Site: brandenburg
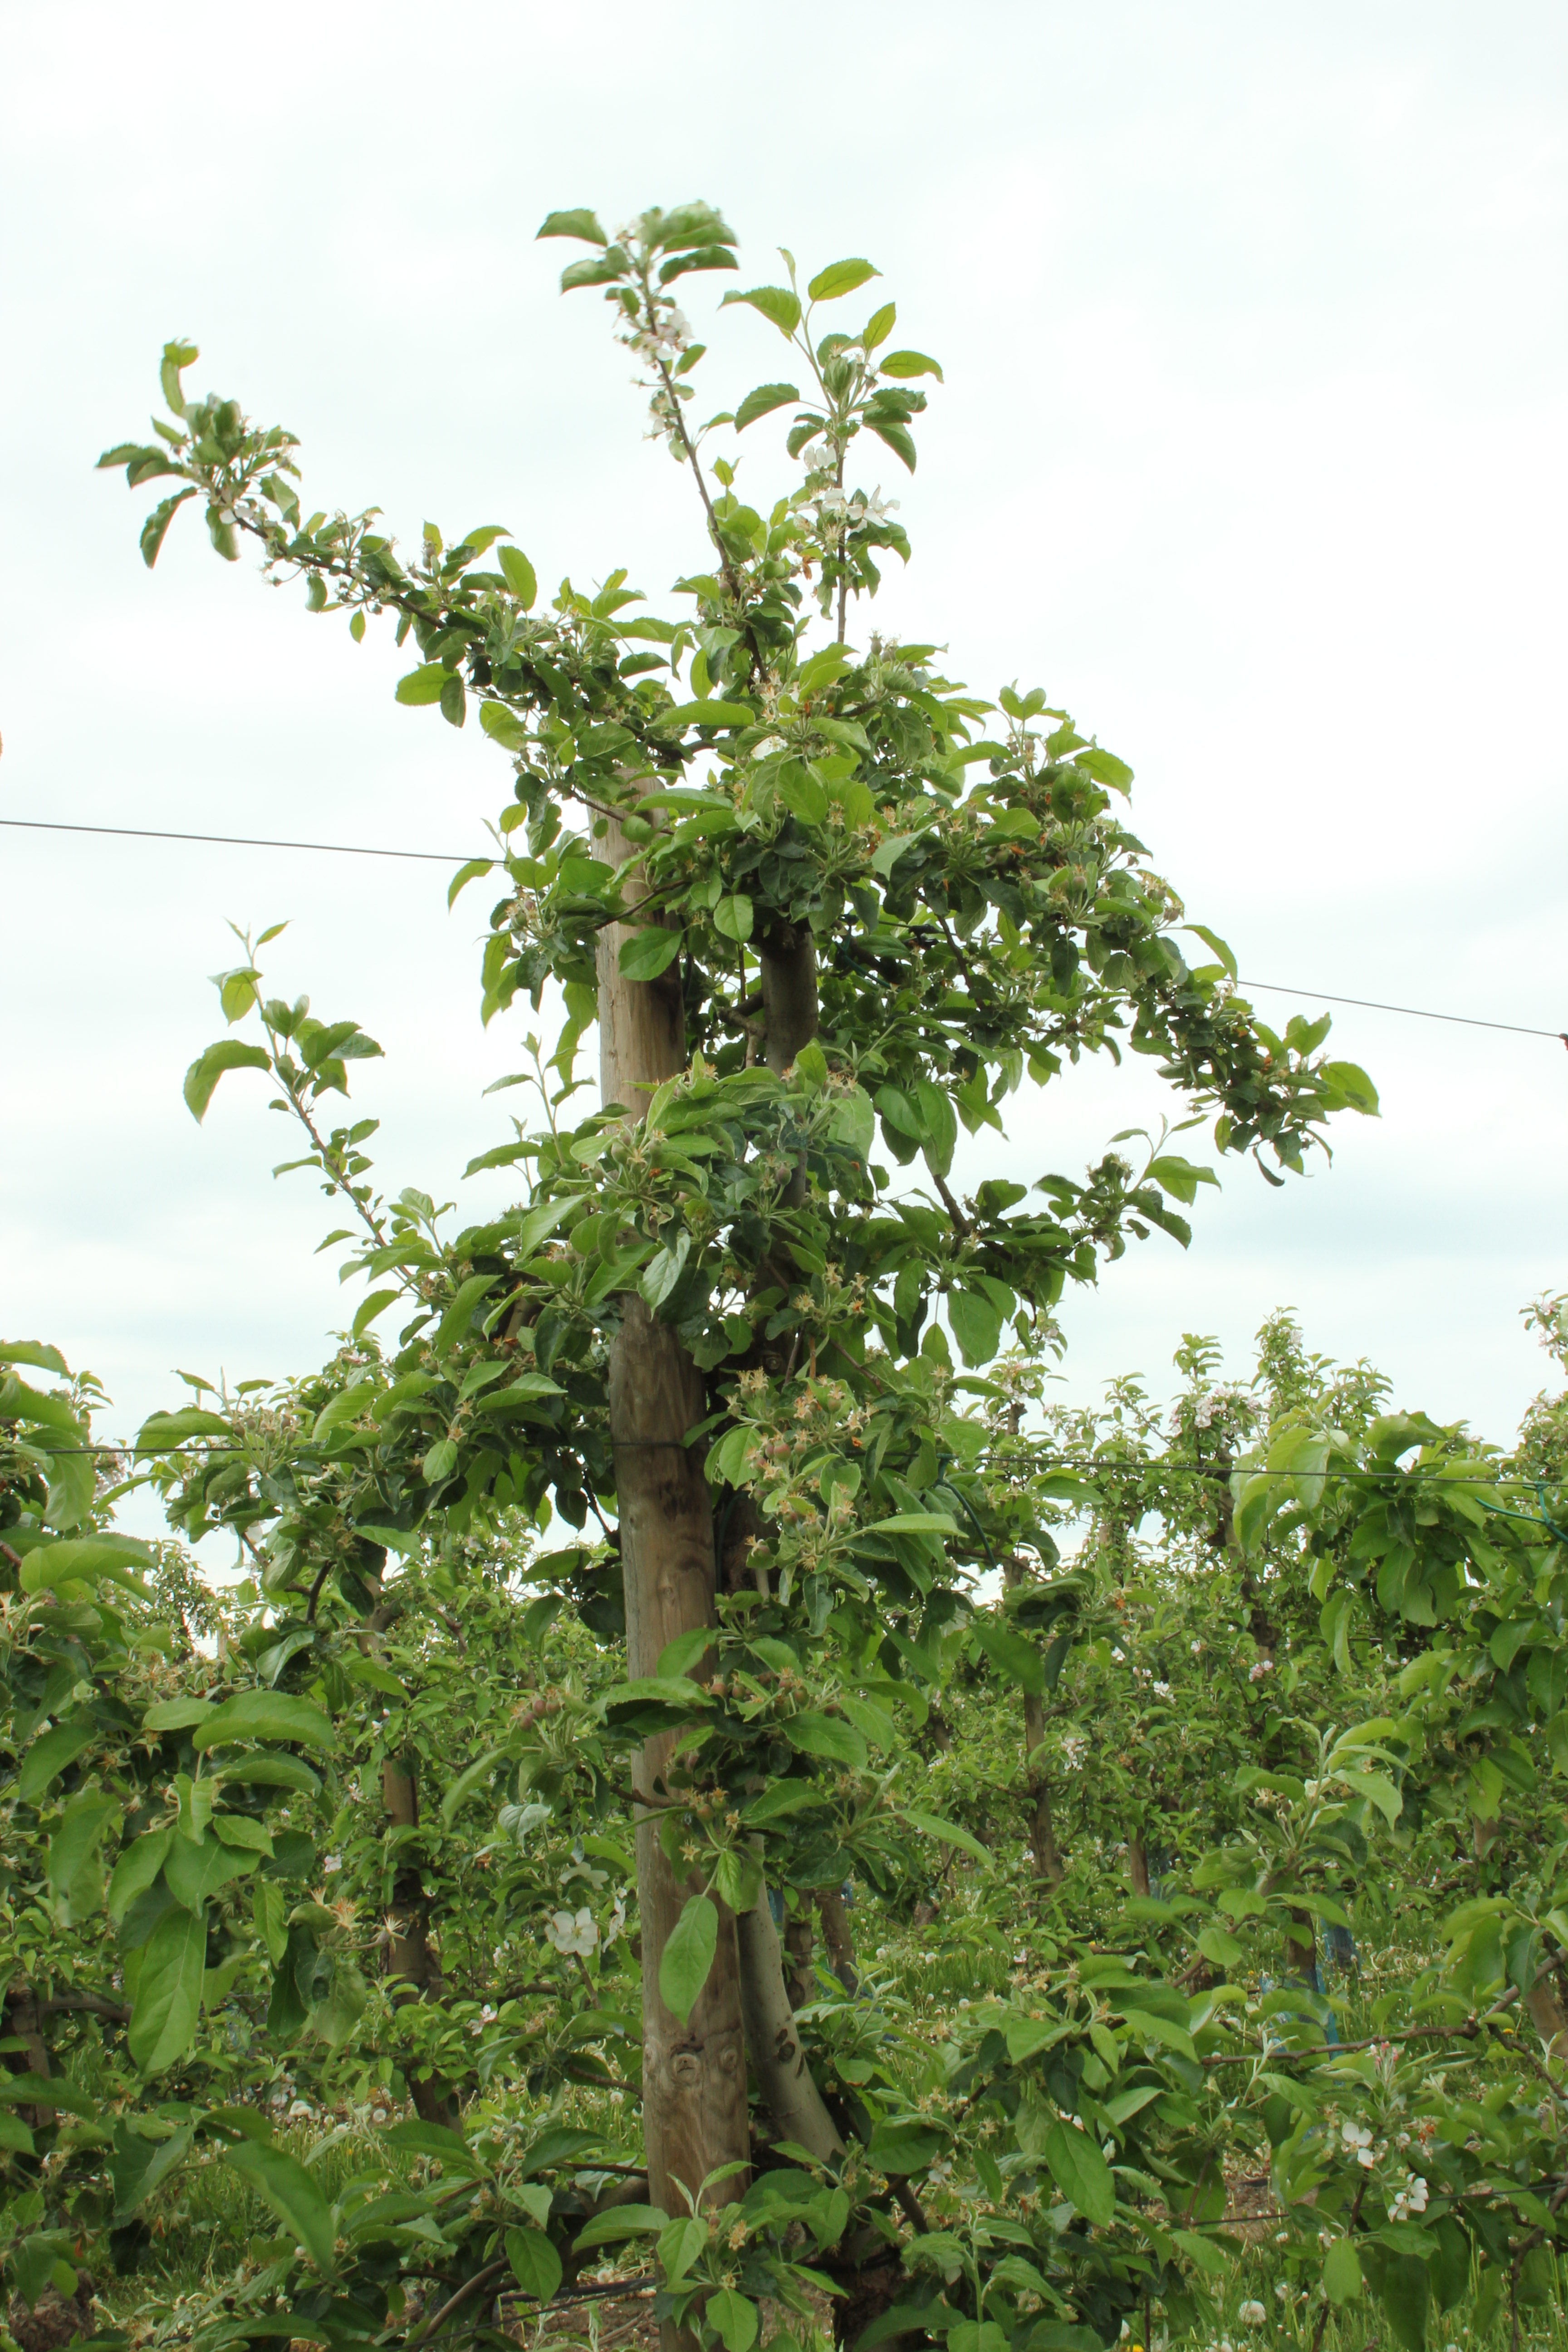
Growth stage (BBCH 67): Flowering